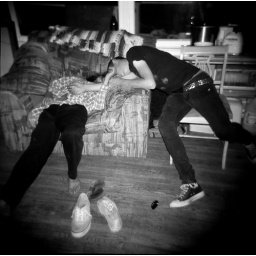
boys sleeping at house party in San Diego